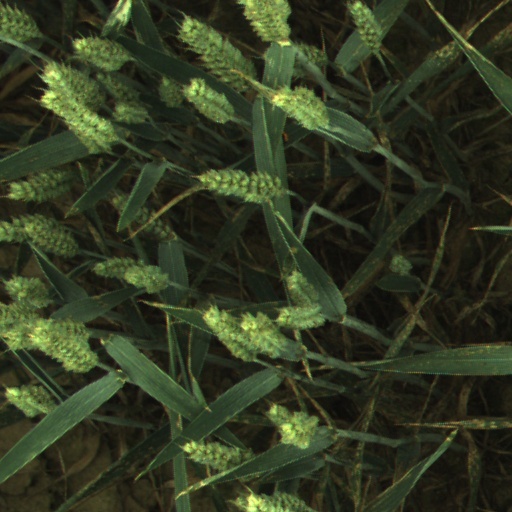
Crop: wheat